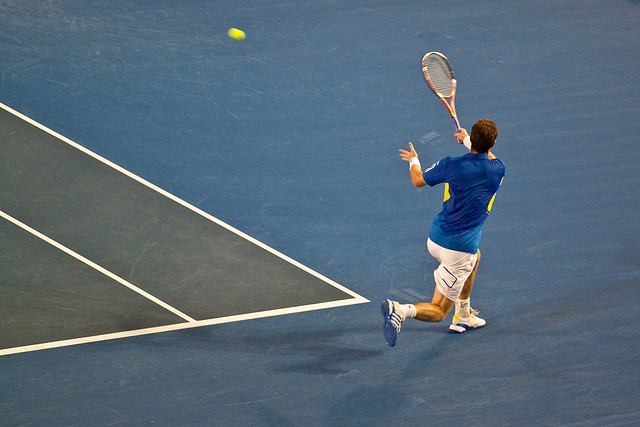
vận động viên tennis nam đang cầm vợt thi đấu trên sân